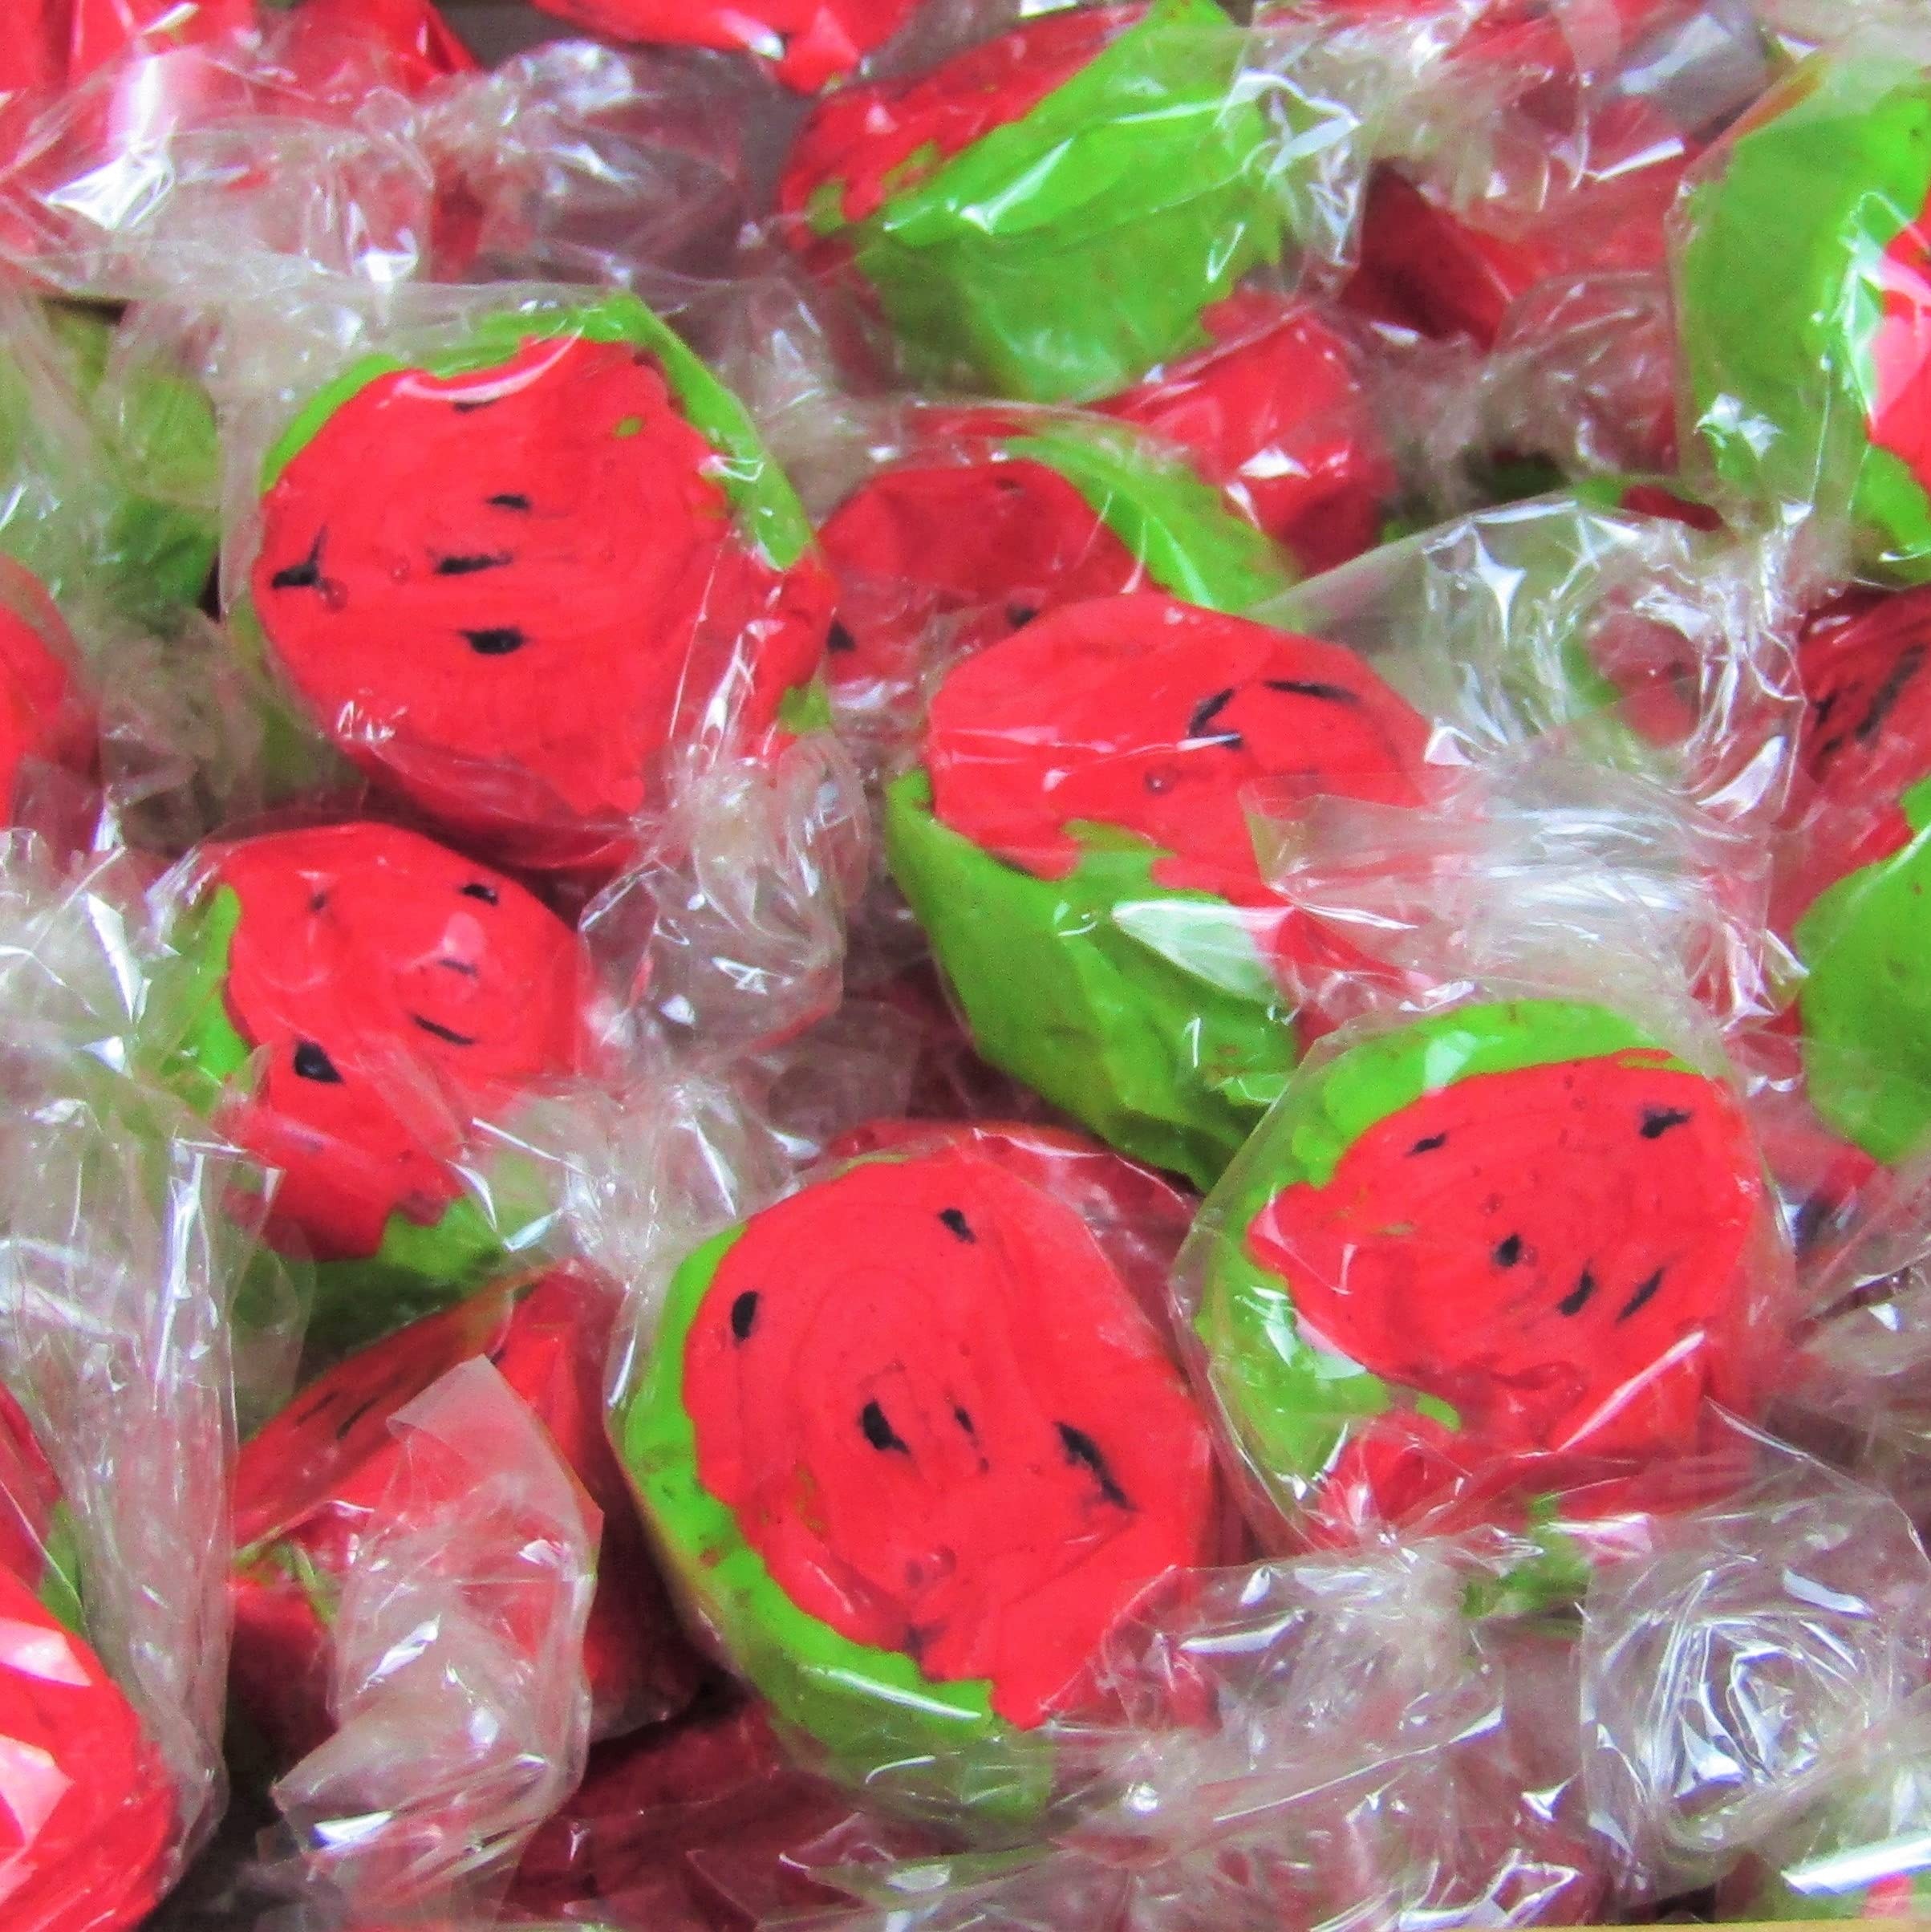
Item Name: Gourmet Red Strawberry Flavored Taffy Chews by Its Delish, 4 Oz Bulk Bag – Chewy Fluffy Individually Wrapped Sweet & Juicy Soft Candy Taffies - Certified Kosher
Bullet Point 1: 🍓 PERFECT TREAT STRAWBERRY TAFFY – Its Delish 4 Oz Bulk Bag soft strawberry toffee (taffy) is for all, LOVES candy so when Strawberry Taffy also comes for Treat or Christmas gifts. Our naturally extracted fruits chew sure won't disappoint! Go ahead, gift them some amazing candy this Holiday season; your taste buds will "go Strawberry" when you treat them to our Soft Strawberry Taffy Chews. Try all our flavors; we are sure they will love it and you.
Bullet Point 2: 🍓 SOFY & FLUFFY TOFFEES – Our Soft Strawberry Taffy is also known as the "After You Eat Treat," so our kids can enjoy one after every meal, up to three per day, for clean teeth and a healthier smile. Enjoy the soft, gooey, and chewy texture and delicious flavors with no guilt, Gluten-free, dairy-free, natural, and mom-approved. Our goal is to provide the most flavorful, true-to-life varieties of soft, whipped-style taffy. With over maximum flavors, you are sure to find the taffy you love.
Bullet Point 3: 🍓 YOUR FAVORITE STRAWBERRY TAFFY – Its Delish Strawberry Taffy 4 Oz Bulk Bag is favorite among the dentists, teachers, and parents. Ideal for schools, dental and health care offices, and families who love to smile. These healthy treats are perfect for everyone, and great rewards or prizes for young children. Healthy Strawberry Taffy with a mission to make you smile, whether that's reliving childhood or offering better things for our kids.
Bullet Point 4: 🍓 HEAVENLY RED THEMED CANDY – It's Delish Taffy is not sugar-free but will contain smile friendly natural ingredients that are good for your teeth too. The variety pack contains Strawberry flavor individually wrapped taffies. You can try our delicious taffy treats & you can use them as a treat. Try our other colors and flavors, blueberry, green apple, yellow banana, peppermint and tutti frutti! - Approx. 18 Taffies/Per 4 Ounces.
Bullet Point 5: 🍓 YOU ARE SO VALUABLE – It's easy to spread the love & share the square with your friends or throw some in your pocket or bag to enjoy either. We cherish your involvement in our brand more than everything else. It is Certified that Its Delish, Dairy-Free, Packaged in the USA non-GMO. No additives or preservatives. If you need our help or need to ask something, reach out to us. Our help group will be glad to support you and guarantee that you are 100%.
Product Description: <p></p><b>Soft Red Strawberry Taffy Chews, 4 Oz Bulk Bag</b> <p></p>Our soft strawberry flavoured taffy chews are sweet, chewy, and full of flavor. They are made in-house by our Strawberry Taffy experts and are individually wrapped. Try our Strawberry flavor. They'll be appreciated by kids and adults alike stock up for your pantry and upcoming events. A chewier texture meets our bold flavors for a different spin on our long-lasting chews. Each bite turns into a mouthwatering delight with a mildly tangy flavor and ultra-stretchy texture made to savor. With Strawberry Taffy, you are in for an enjoyable treat! Each Strawberry flavored taffy has individually wrapped delicious gourmet taffy. We make sure we always have the best of flavors. Our goal is to provide the most flavorful, true-to-life varieties of soft, whipped style taffy you can find. We are always testing new flavors and adding them to our list every year. Soft Strawberry Taffy flavor is the original, just chewier! Stock up for snacking or a pink themed party! <p></p><b>About It's Delish!</b> <p></p>It's Delish was established in 1992 and is located in North Hollywood, California. It's Delish is a food manufacturer and distributor who produces over 500 gourmet food products including licorice, sour belts, taffies, caramels, Jordan almonds, chocolates, nuts, fruits, trail mixes, spices, and the spice blends. It's Delish also produces organics and all natural products. We give you the opportunity to order from the factory direct!<p></p>It’s Delish! prides itself on the four pillars that are at the foundation of everything we do.<p></p>Innovation Quality Value Service
Value: 1.0
Unit: Count

Price: 13.99